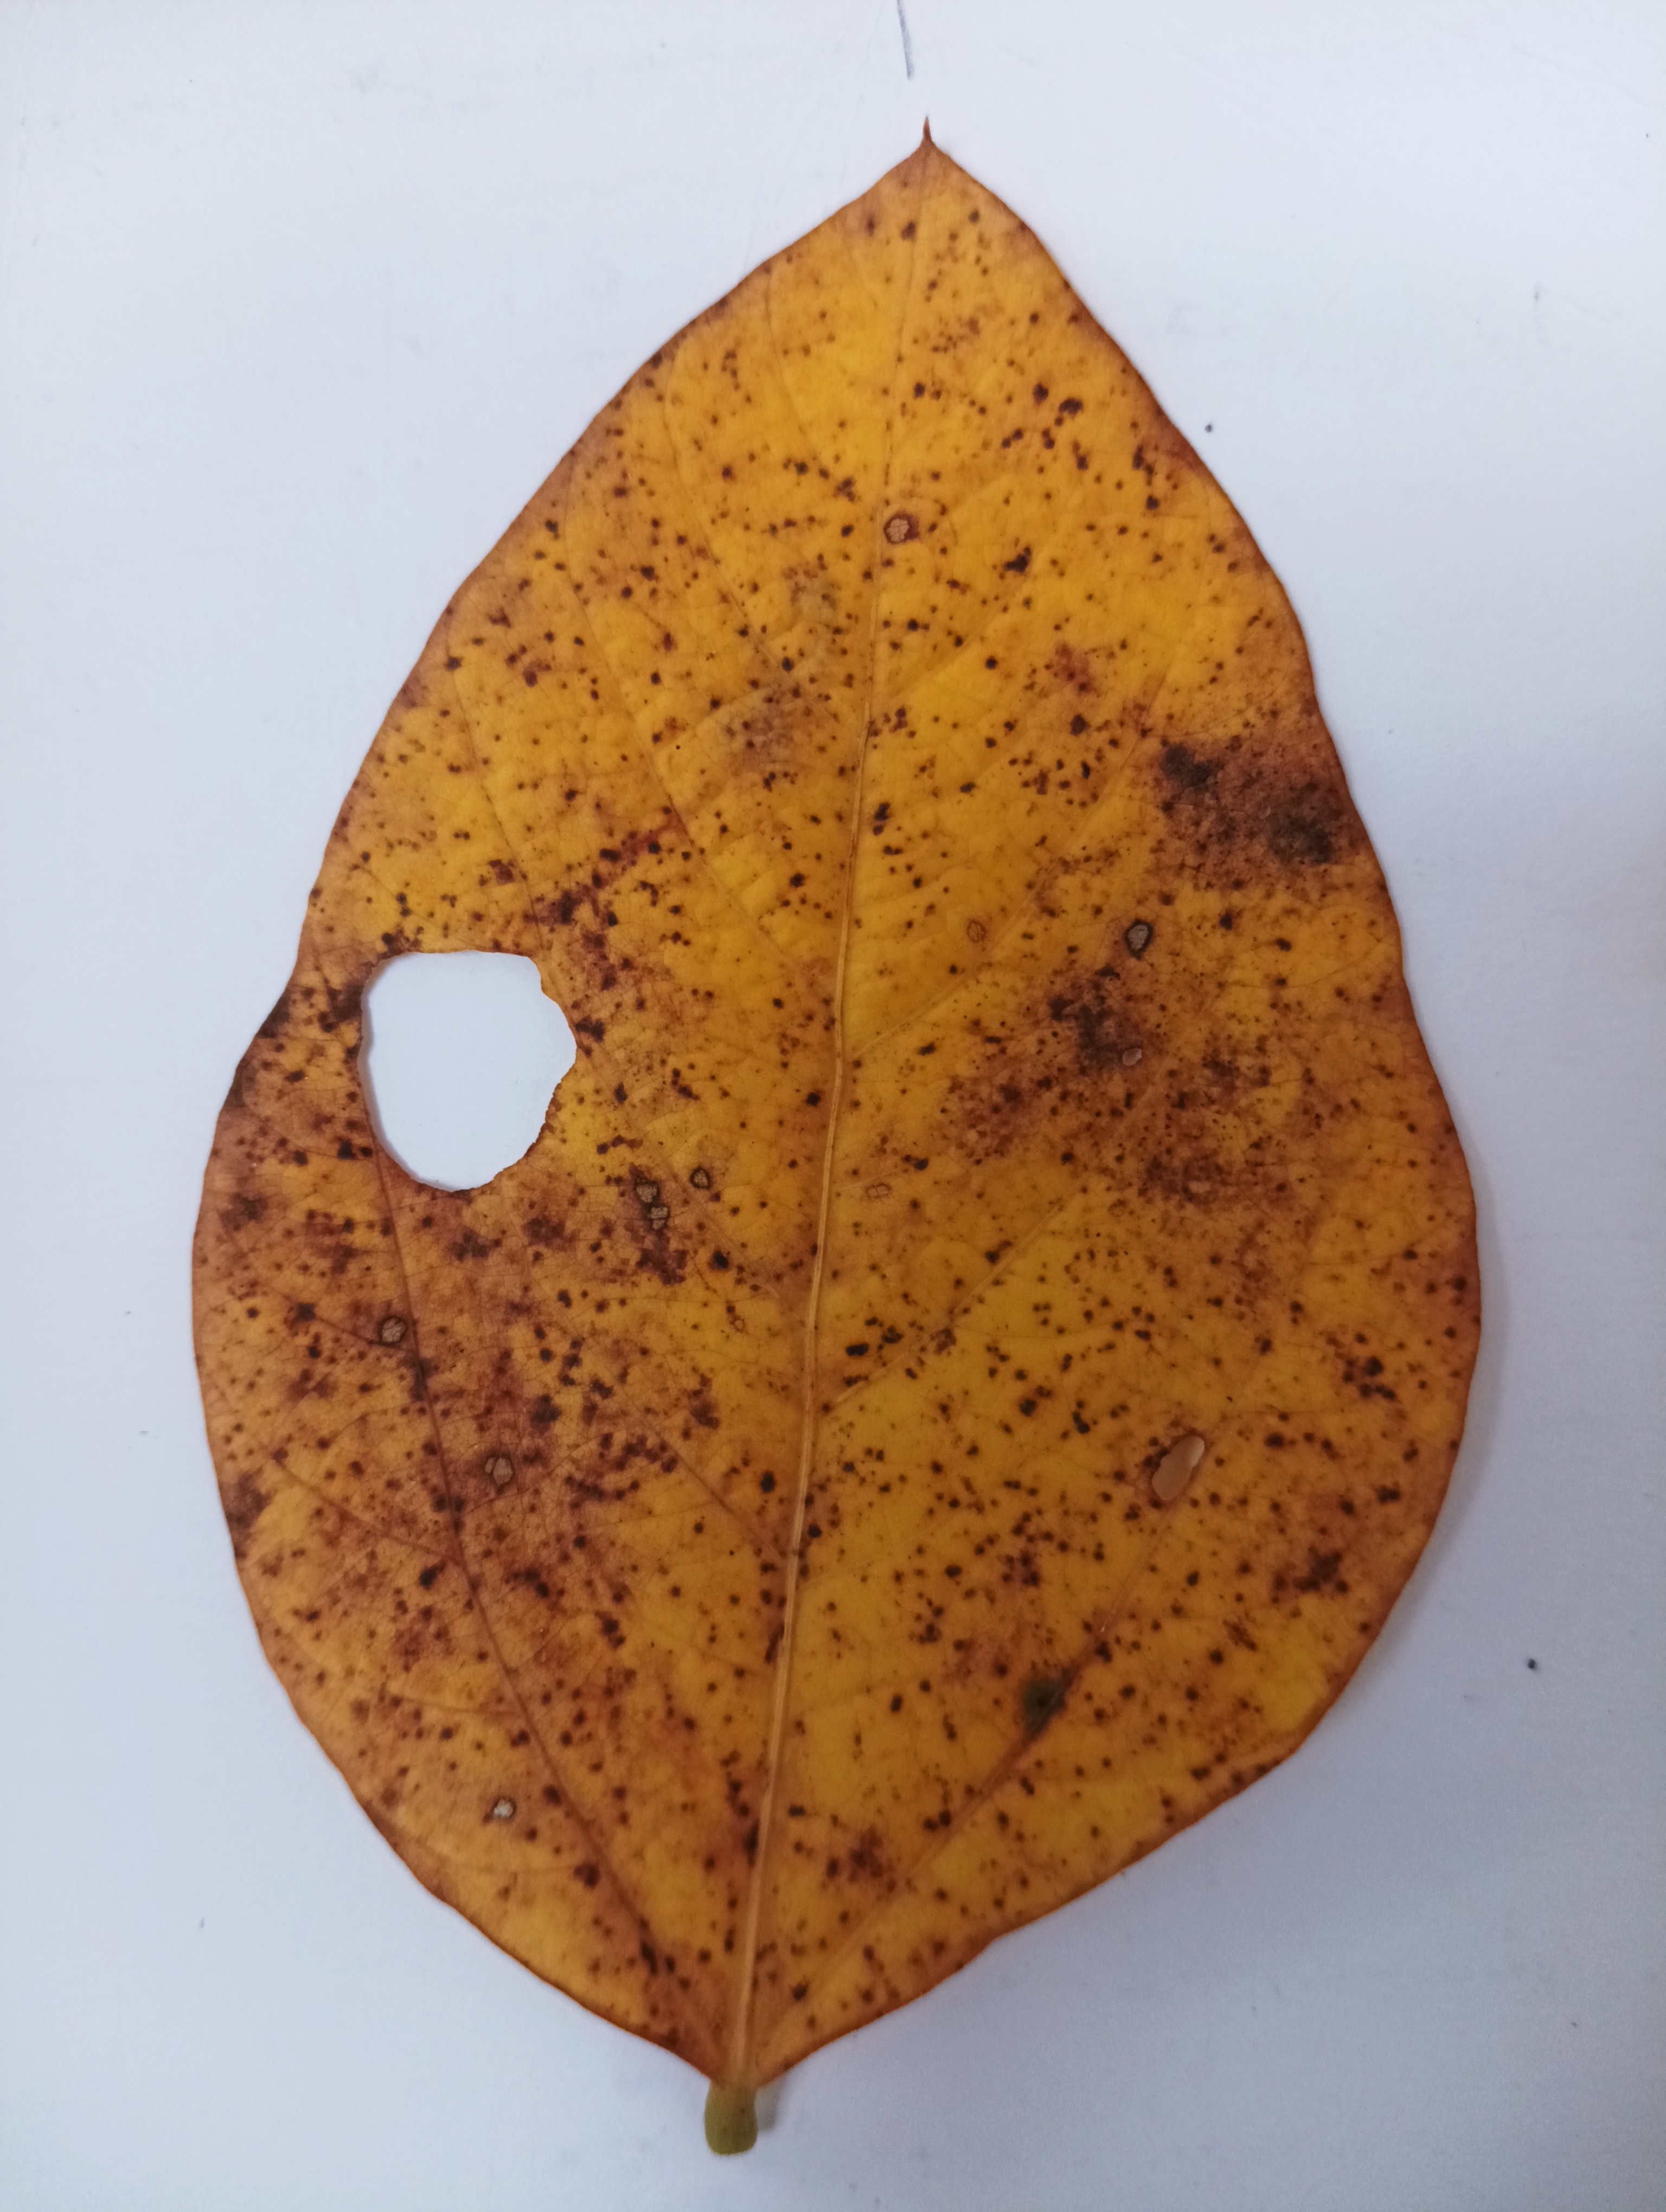
Label: Septoria_Brown_Spot